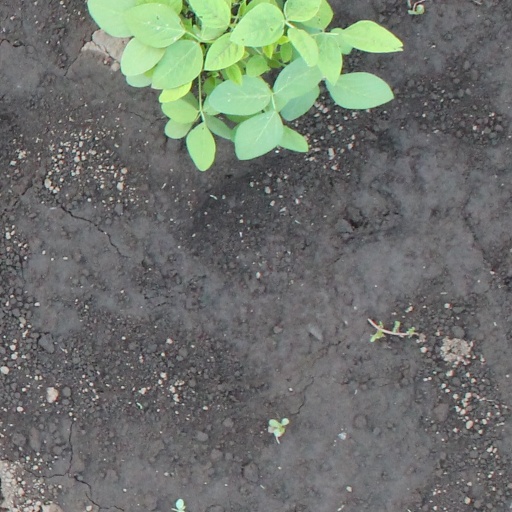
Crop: soybean